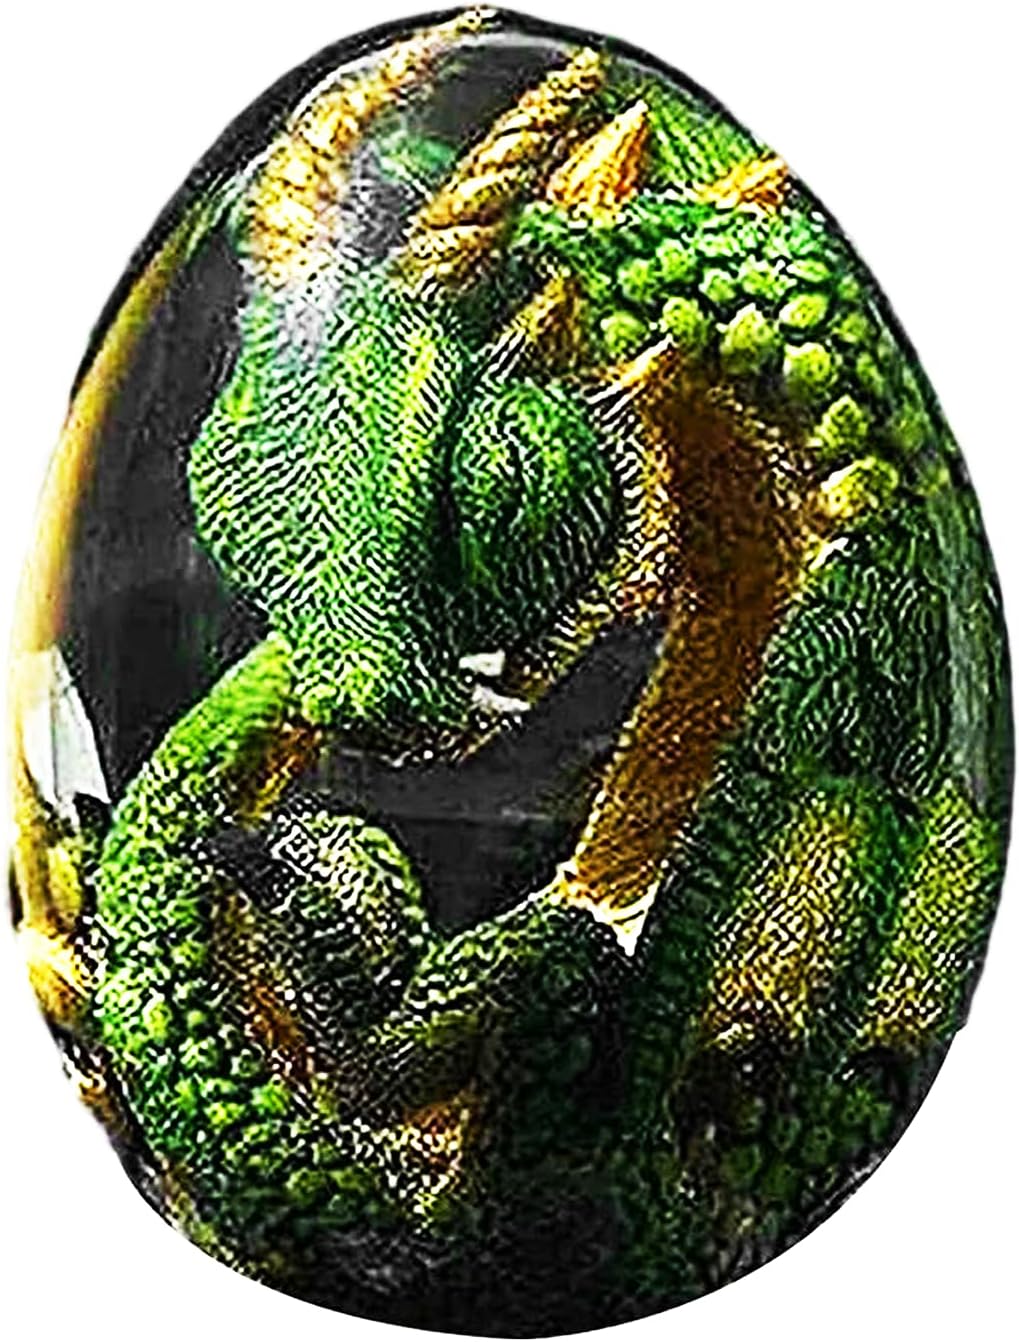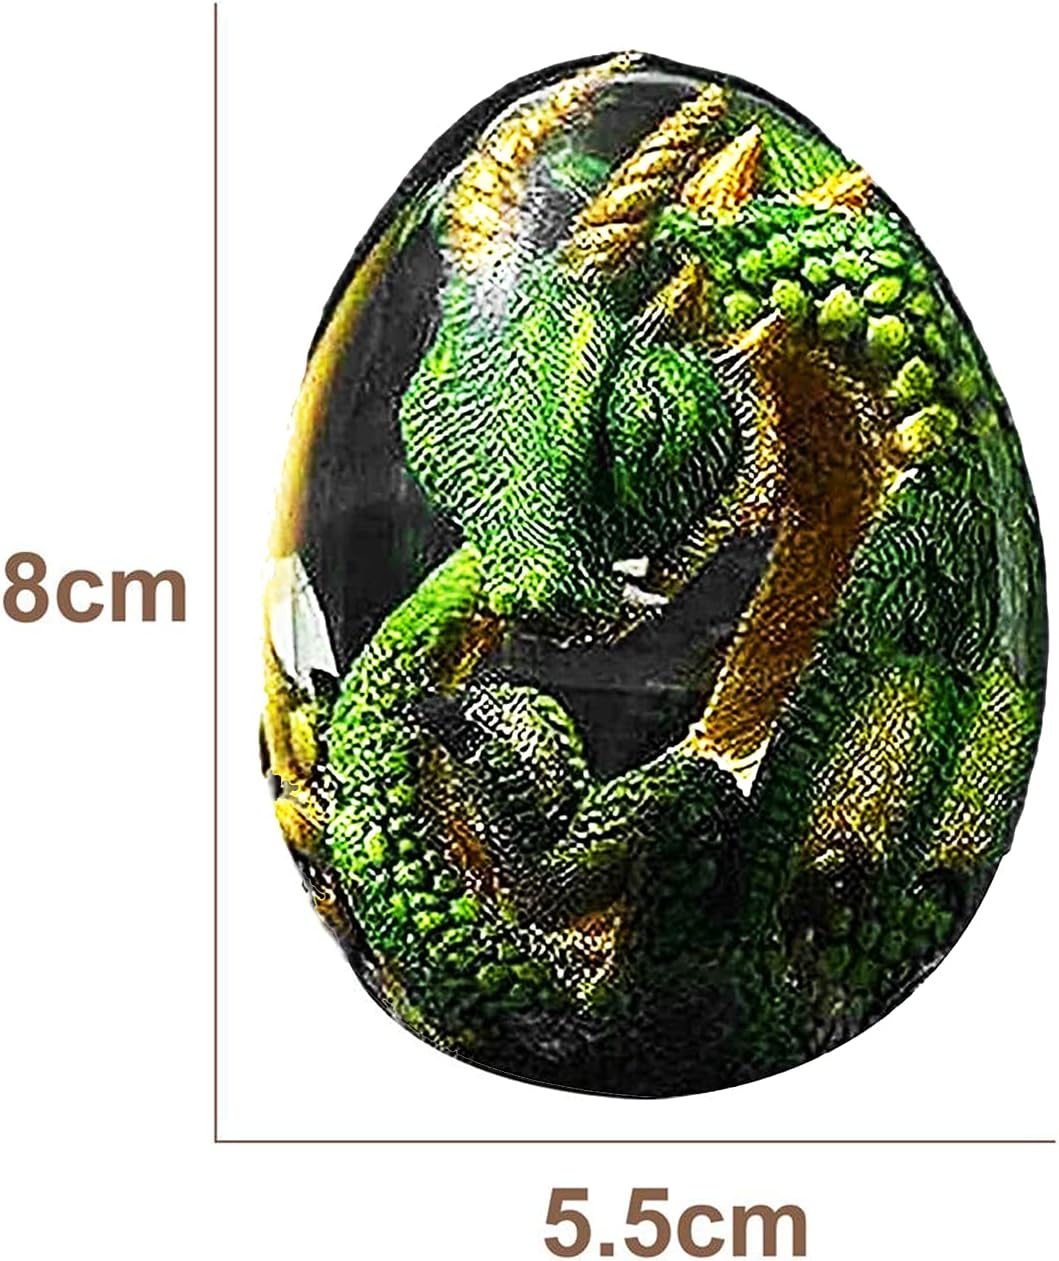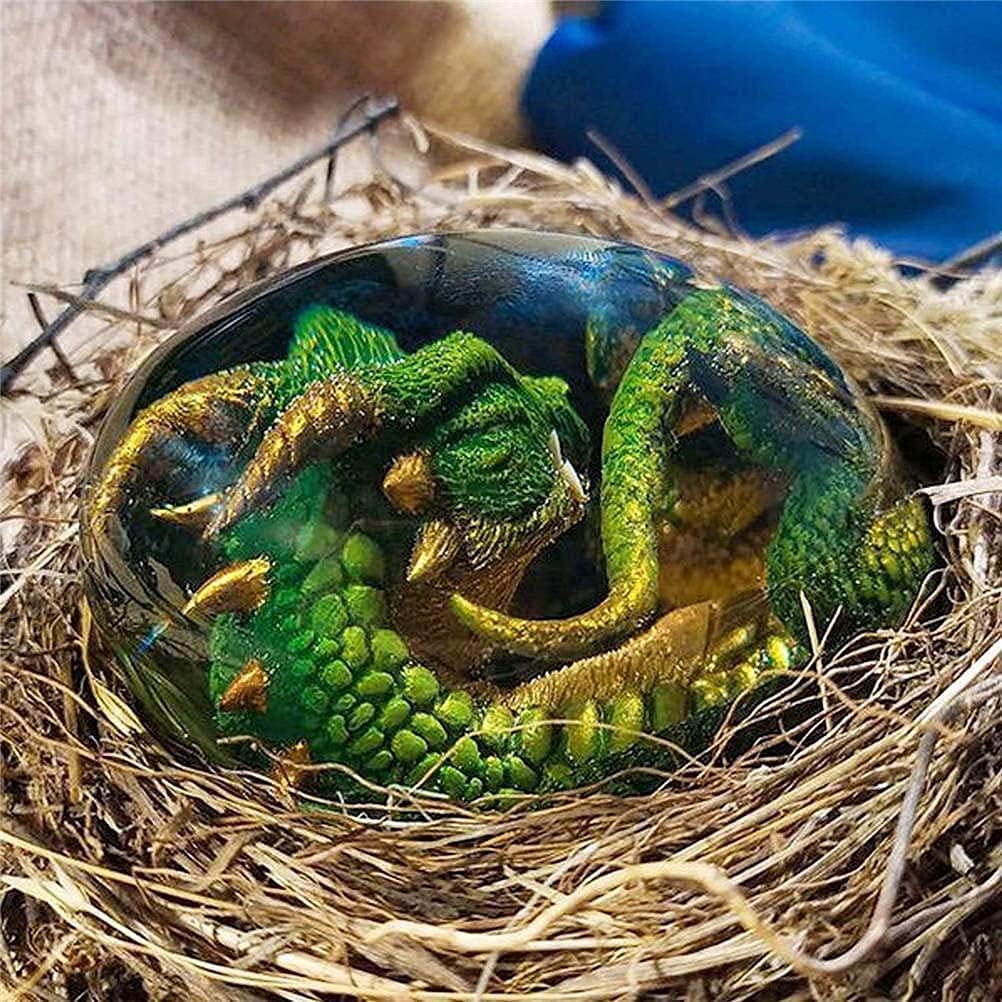
Abenow Lava Dragon Egg, Crystal Lava Dinosaur Egg Resin Ornaments Souvenir, Indoor Decorations Ornaments, Crafts, Toys, for Garden Desk Porches (Green)
Category: Amazon Home
Descriptions: Material: Resin Size: 8*5.5cm Package included: 1*Dinosaur Egg
Features: 1. Transparent egg: Imagine a real dinosaur egg with a dinosaur inside. You will become the conqueror of the world! | 2. The powerful lava dragon will appear in this world from the egg. It looks realistic enough for you to brag to party guests or friends! | 3. Made of high-quality resin, crystal clear, strong and durable, not easy to damage, easy to store. | 4. This is the perfect collection, own this dragon egg or give it to dragon fantasy lovers! It is a miracle that others will look jealously. | 5. Packing list: 1*Dinosaur egg.